Katharine Kyes Leab

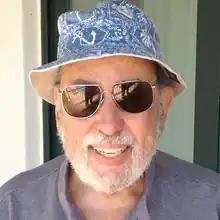
In 1964, Kyes married Daniel Leab (here, 2016), American historian of 20th-century history, particularly the history of American labor unions.

In the mid-1970s, the Leabs bought a house in Washington, Connecticut, where they began to live full-time in 1983. She served as a trustee of the Washington Montessori School in the 1980s. Both Leab and her husband served on local community organizations, including the zoning board of appeals in the 2000s and 2010s. In mid-2017, Leab moved home and business to South Burlington, Vermont.